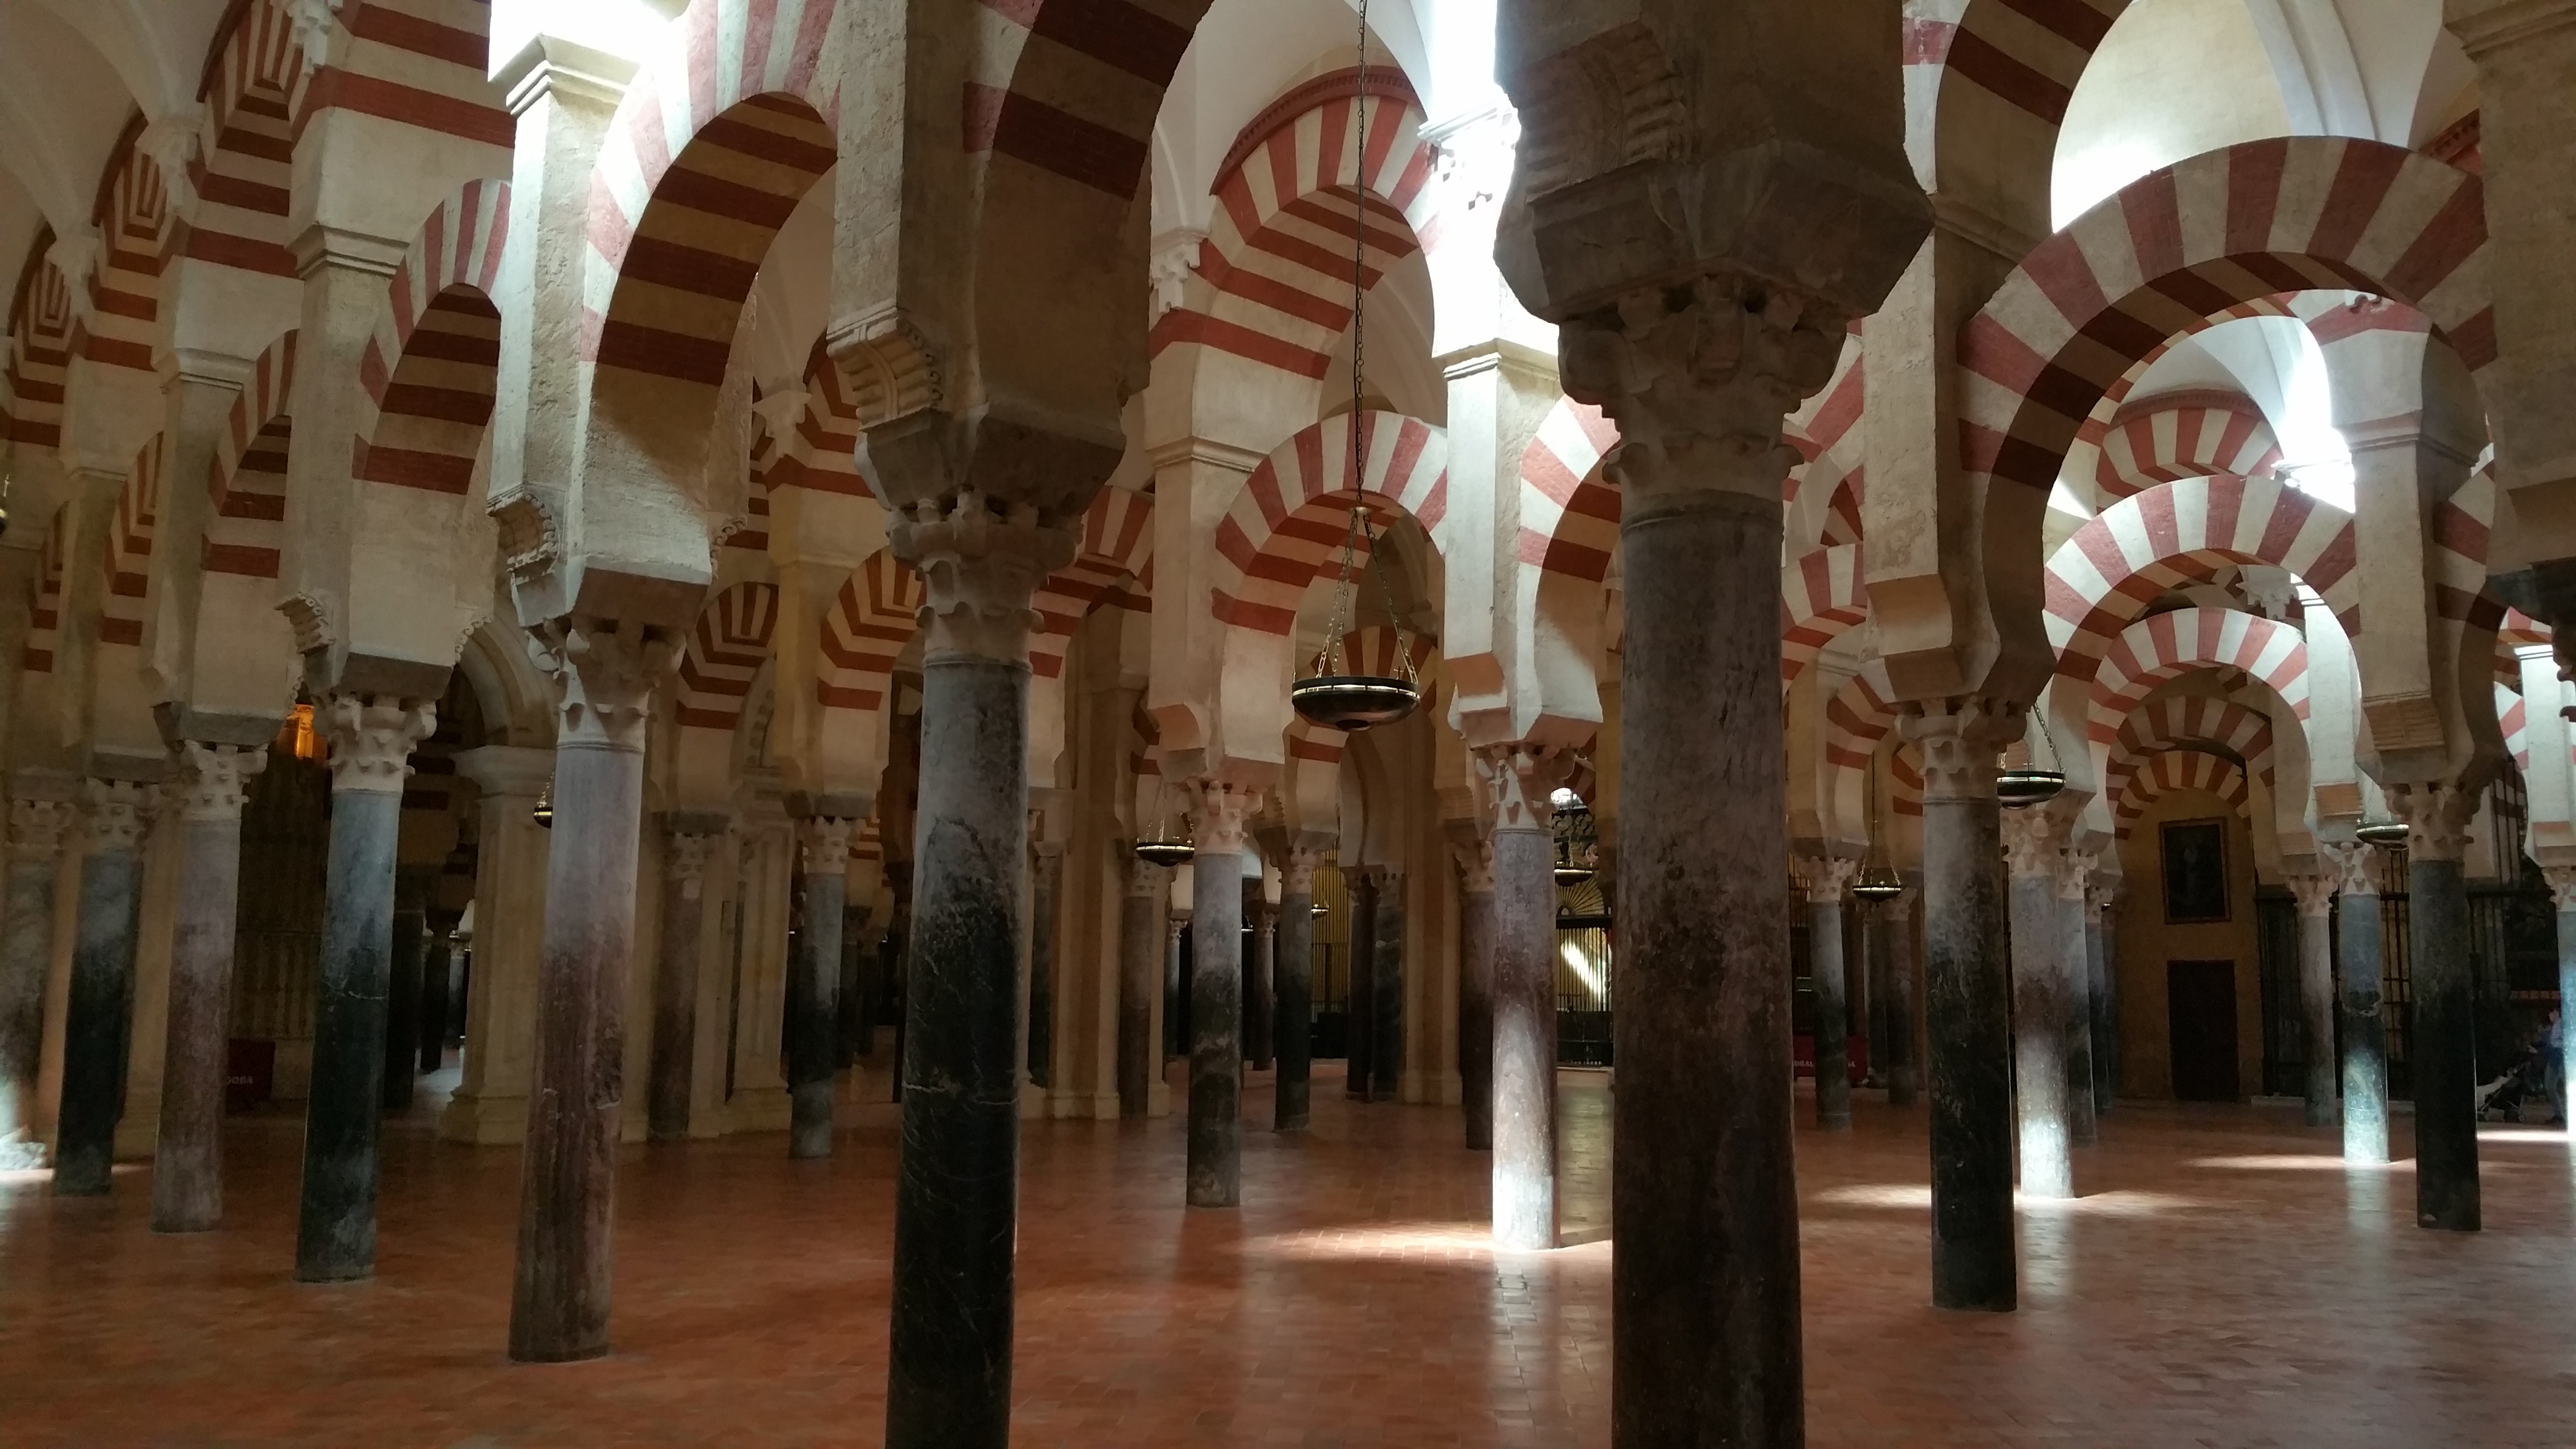
building, column, cathedral, place of worship, aisle, temple, arches, mosque, arcade, tourist attraction, cordoba, mosque cathedral of c rdoba, mezquita catedral de c rdoba, great mosque of c rdoba, ancient history